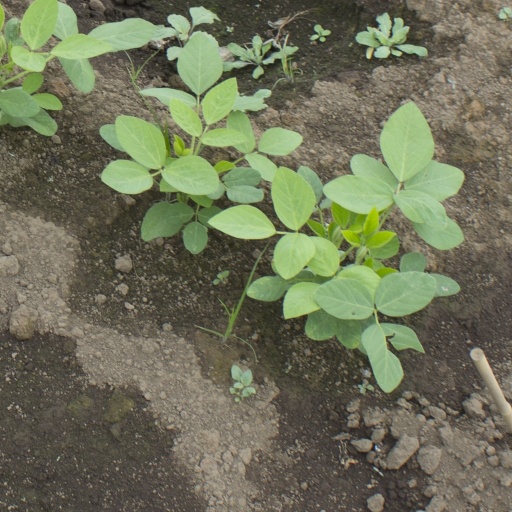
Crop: soybean